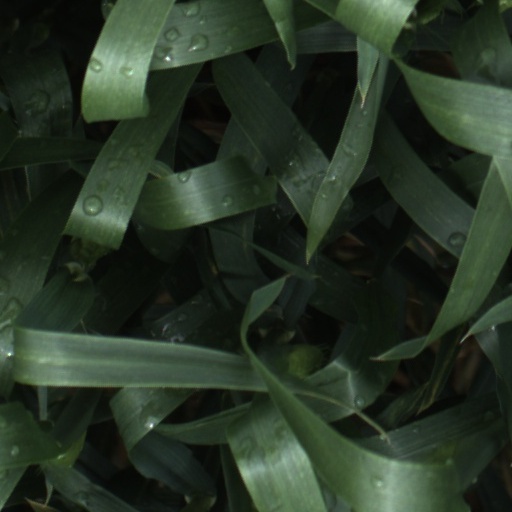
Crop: wheat